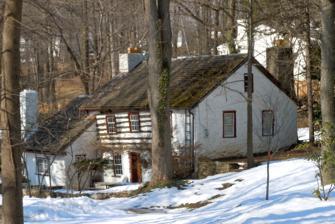
Building: Wetherby–Hampton–Snyder–Wilson–Erdman Log House
Country: United States of America
Year built: 1725
Historic house in Pennsylvania, United States United States historic place Wetherby–Hampton–Snyder–Wilson–Erdman Log House U.S. National Register of Historic Places Wetherby–Hampton–Snyder–Wilson–Erdman Log House, February 2011 Show map of Pennsylvania Show map of the United States Location 251 Irish Rd., Tredyffrin Township, Pennsylvania Coordinates 40°3′0″N 75°27′25″W / 40.05000°N 75.45694°W / 40.05000; -75.45694 Area 1.6 acres (0.65 ha) Built c. 1725 Architectural style Log House NRHP reference No. 73001613 Added to NRHP April 2, 1973 Wetherby–Hampton–Snyder–Wilson–Erdman Log House , also known as Cockleburr, Prologue House, and Cabindale, is a historic home located in Tredyffrin Township , Chester County, Pennsylvania . The original section was built about 1725, and is a 2 + 1 ⁄ 2 -story, 2-bay dwelling.  The first story is of slate and the upper stories of log construction.  A 2 + 1 ⁄ 2 -story stone wing was added between 1817 and 1835.  A 1 + 1 ⁄ 2 -story rear wing was added in the 20th century. It was listed on the National Register of Historic Places in 1973. References